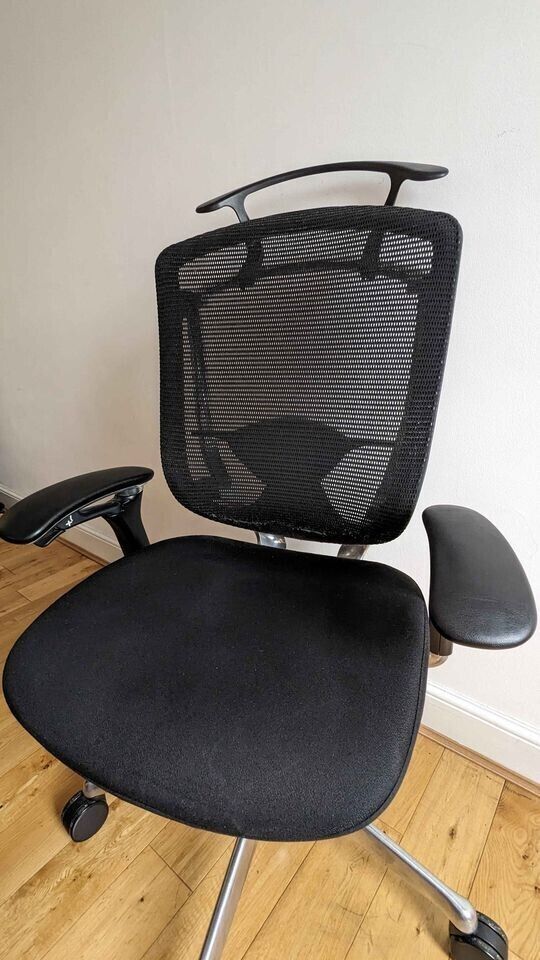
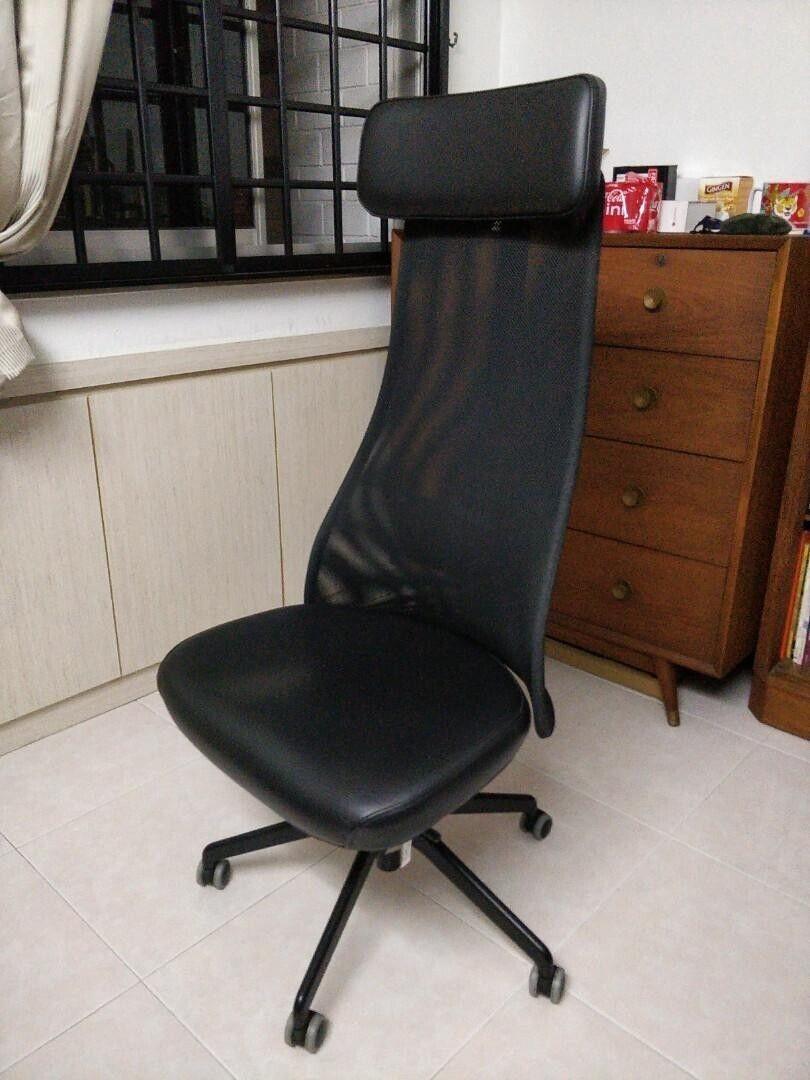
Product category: items_chair
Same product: no